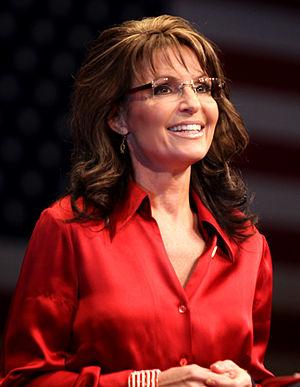
The Masked Singer est une émission de télévision dédiée à la compétition de chant type télé crochet. La série a été diffusée pour la première fois sur la Fox le 2 janvier 2019. Elle est basée sur le format sud-coréen King of Mask Singer.
ESFJ est une abréviation utilisée dans le cadre du Myers-Briggs Type Indicator au sujet de l'un des 16 types psychologiques du test. Il est l'un des quatre types appartenant au tempérament Gardien.
Sarah Palin, de son nom de naissance Sarah Louise Heath, née le 11 février 1964 à Sandpoint, est une femme politique américaine, membre du Parti républicain.